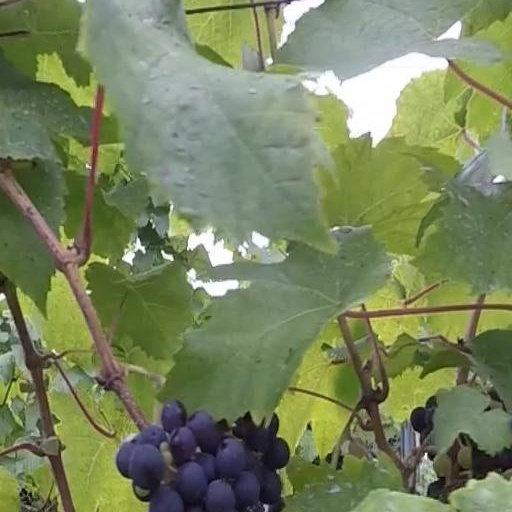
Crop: grape